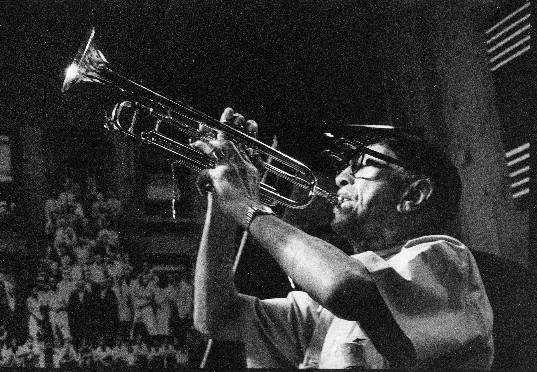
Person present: No